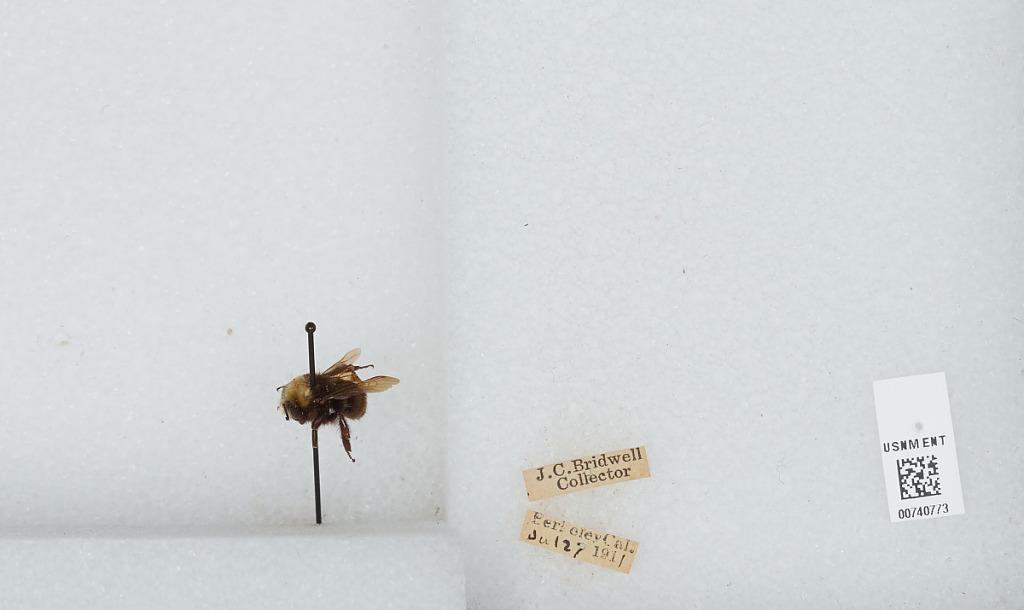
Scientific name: Bombus (Pyrobombus) vosnesenskii Radoszkowski
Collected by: J. Bridwell
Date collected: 1911-7-27
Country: United States
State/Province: California
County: Alameda
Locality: Berkeley
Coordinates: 37.8717, -122.273